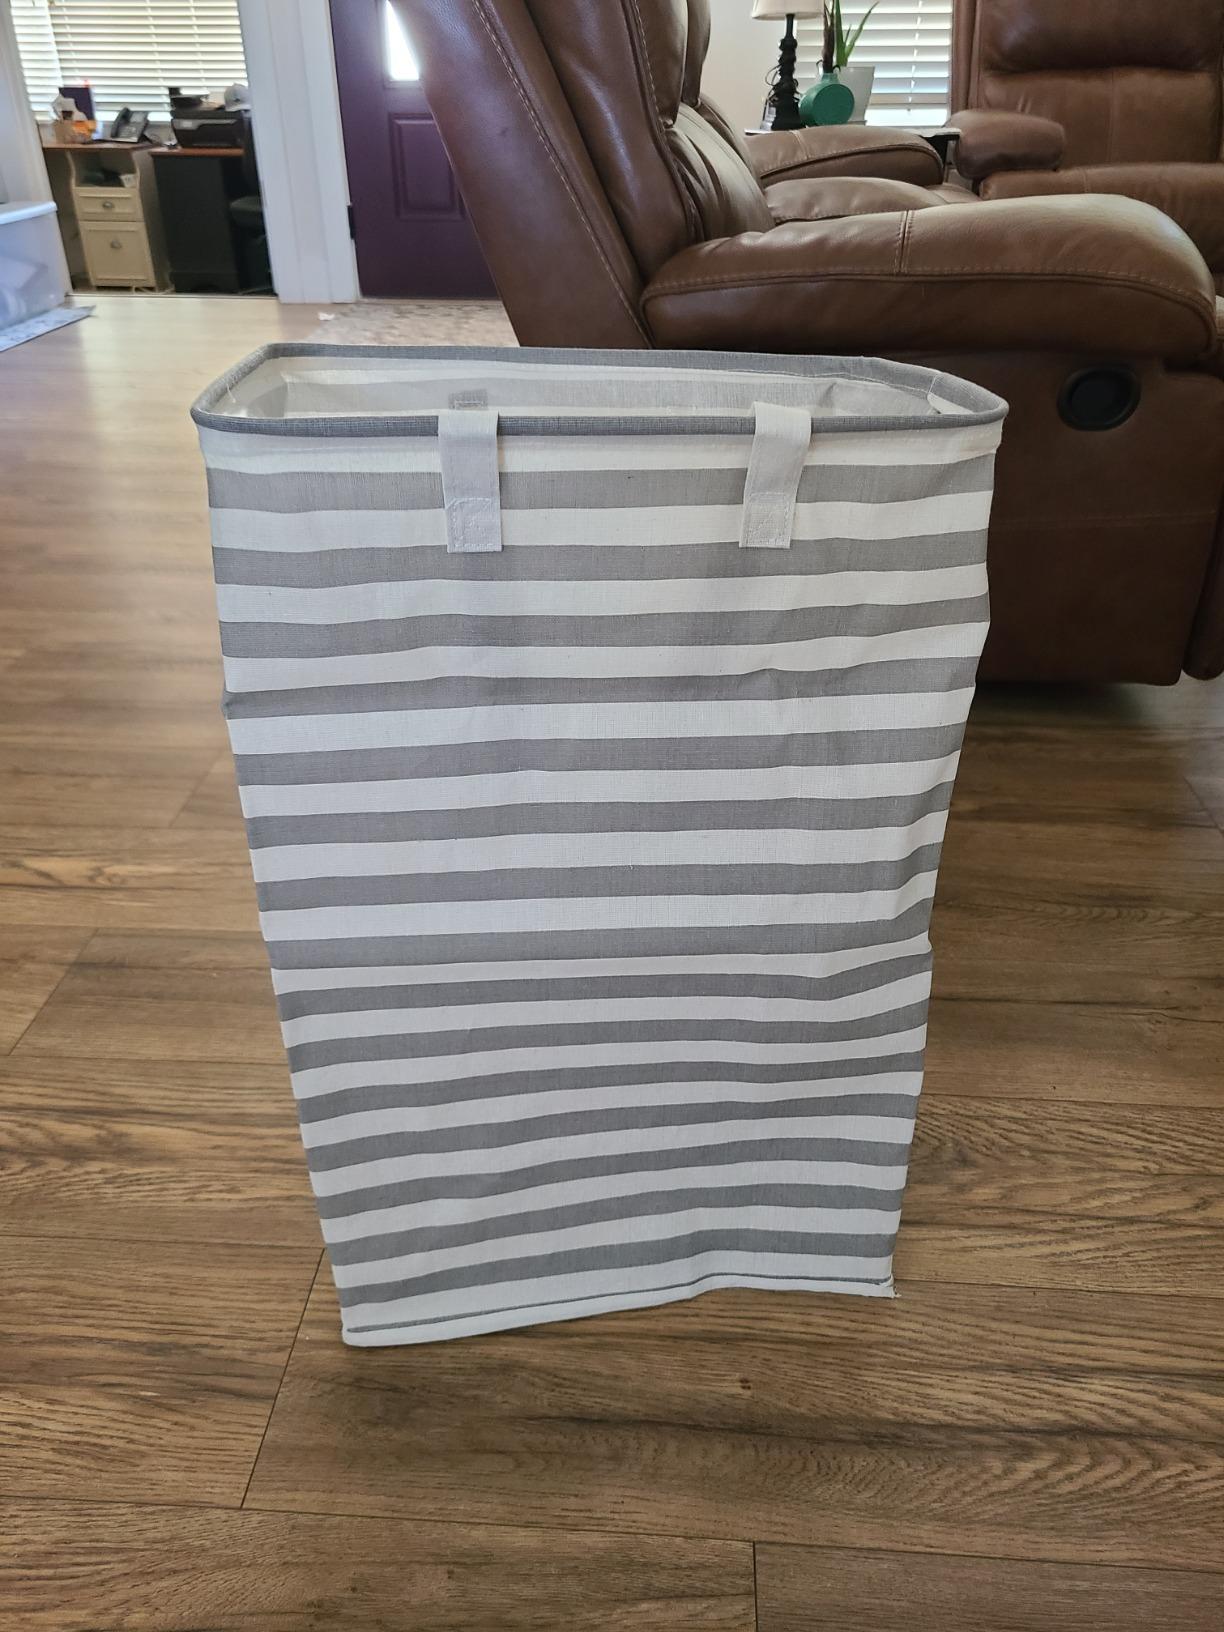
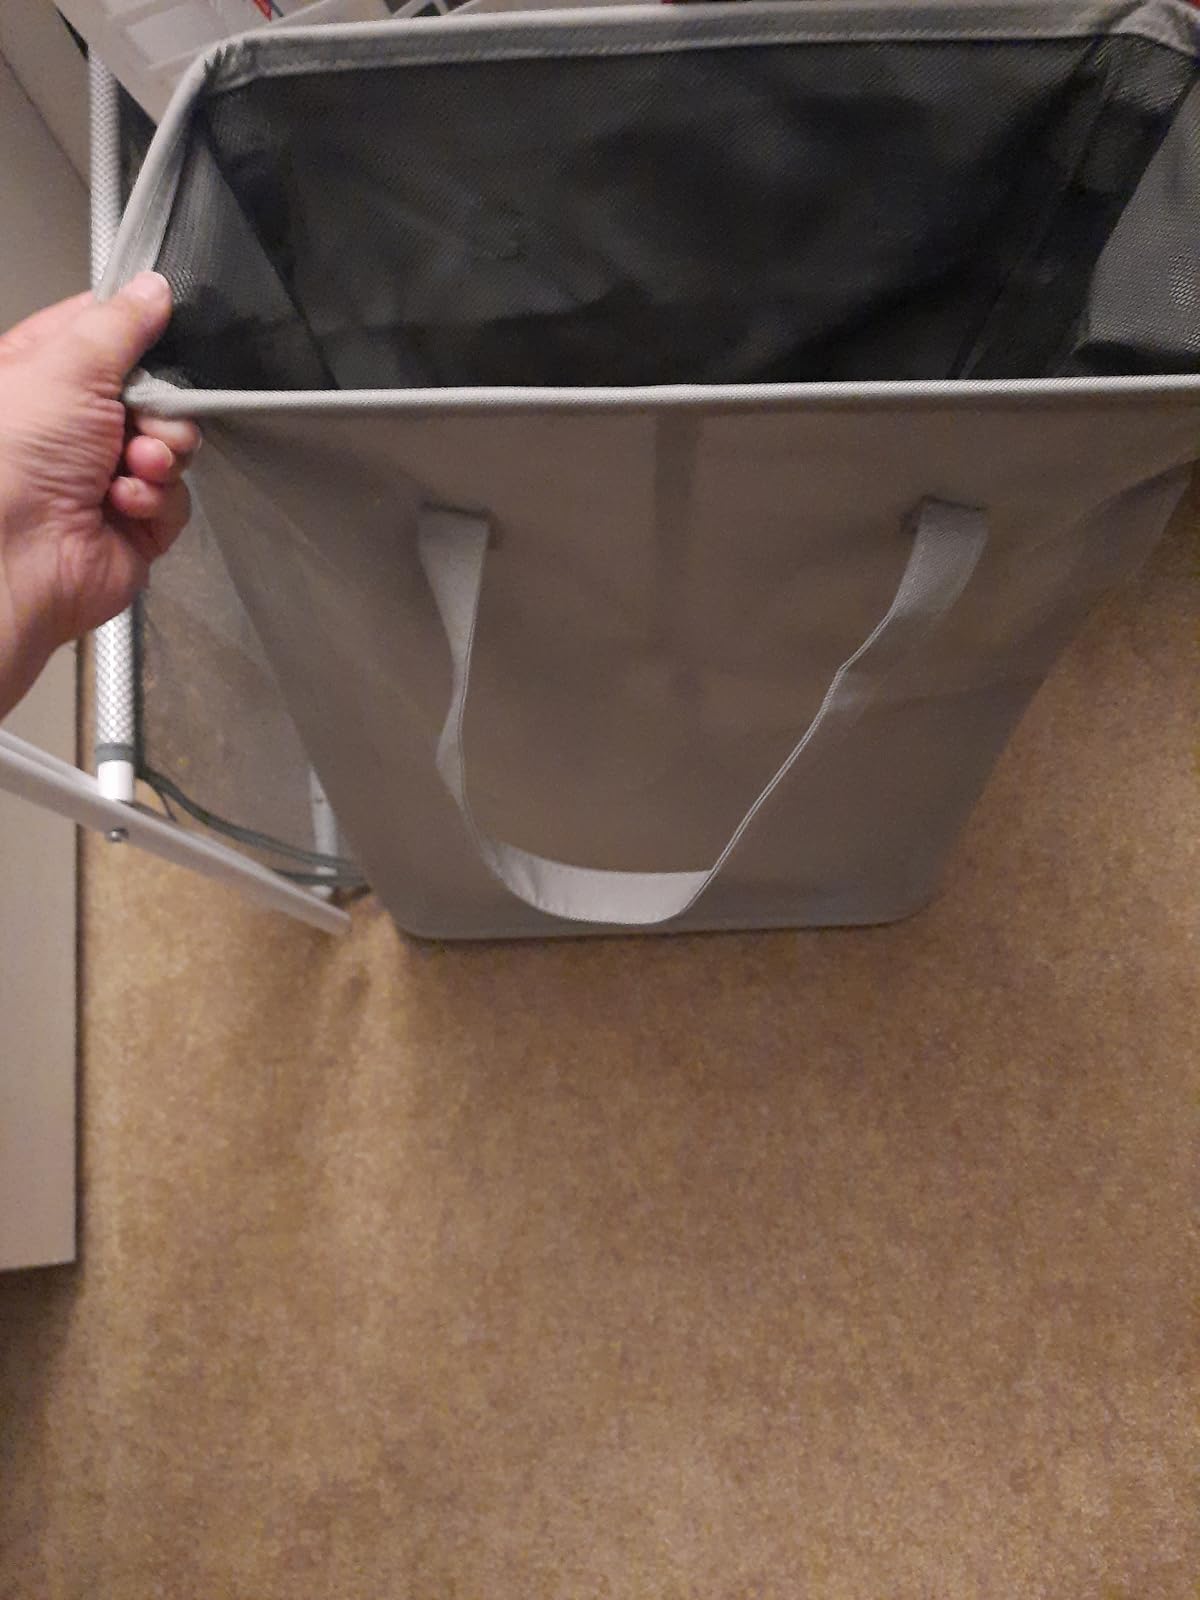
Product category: items_hamper
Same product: no